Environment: real
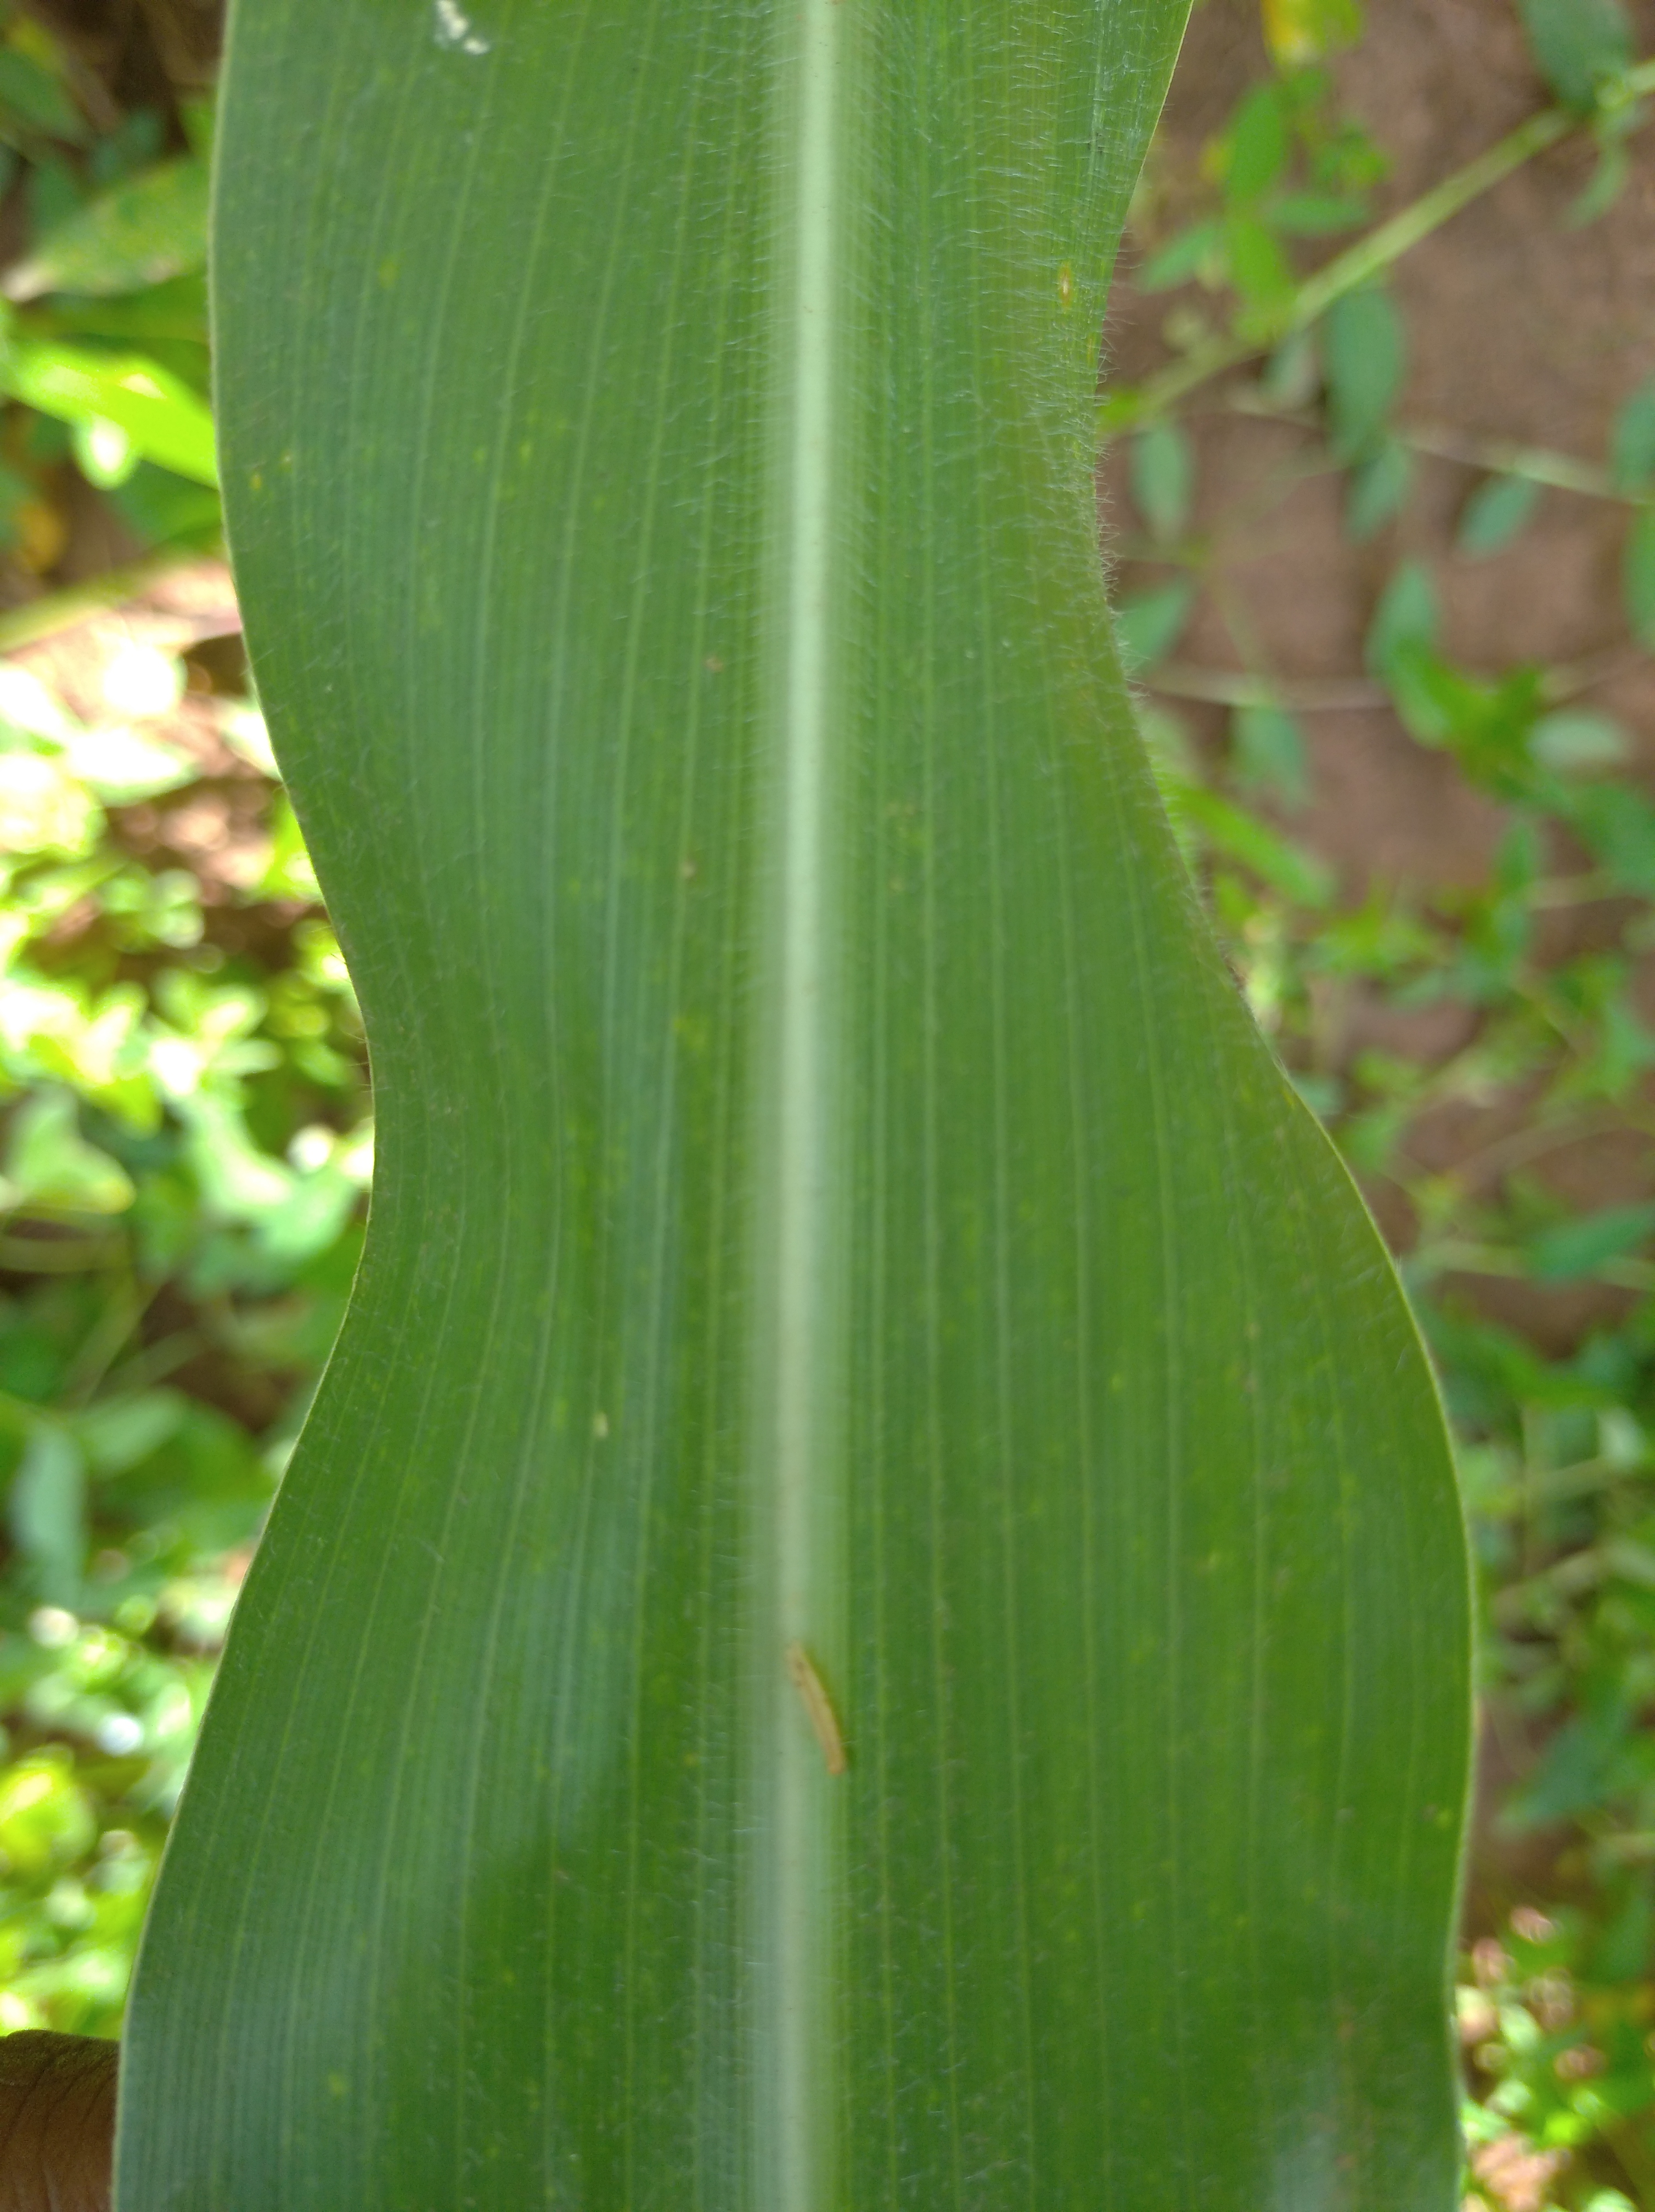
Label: healthy